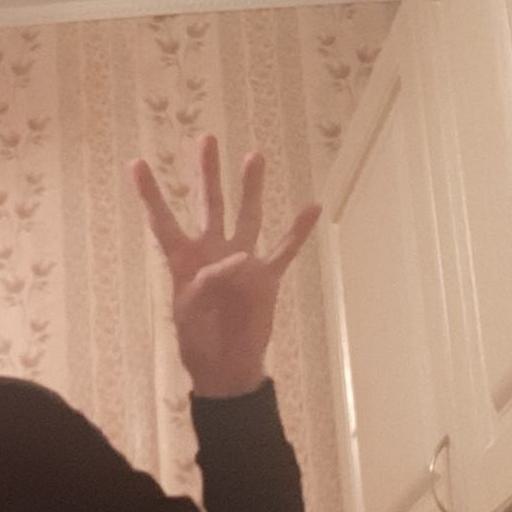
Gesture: four